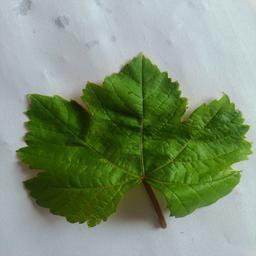
Label: Healthy Leaves